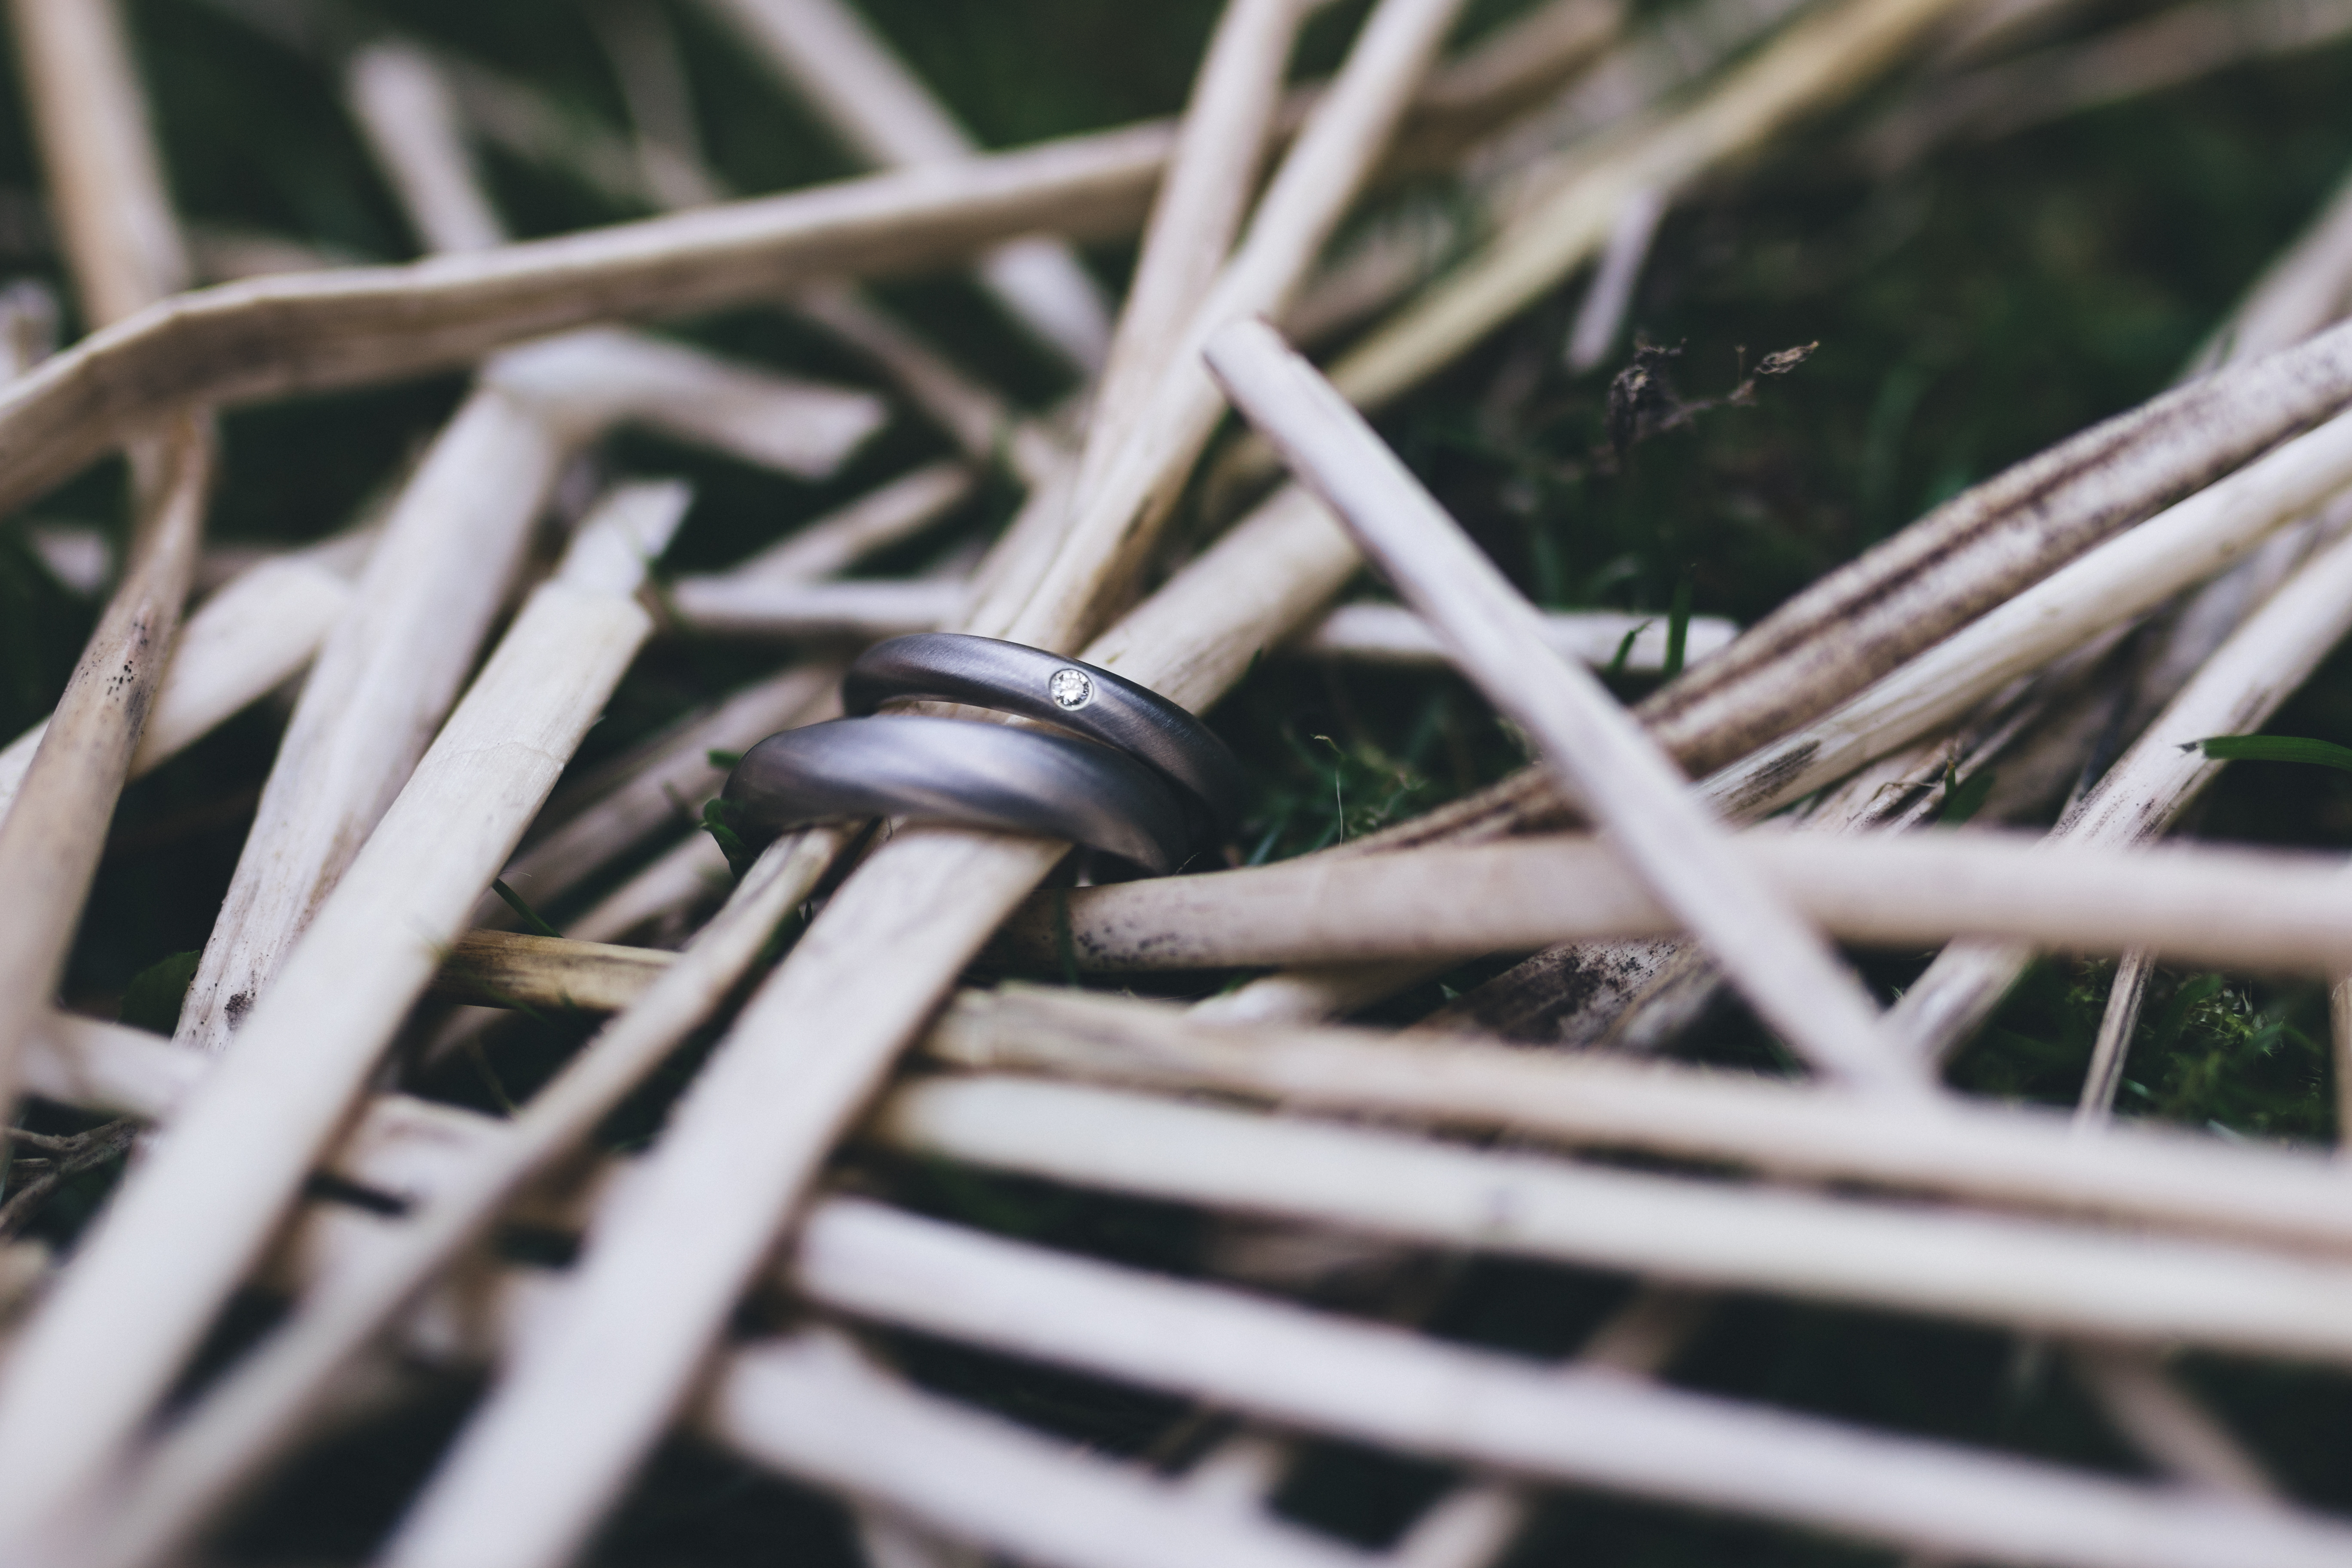
beach, branch, fence, wood, texture, summer, pattern, couple, black, wedding, twig, close up, outdoors, art, design, wooden, iron, diamond, rings, bamboo, wedding rings, macro photography, engagement rings